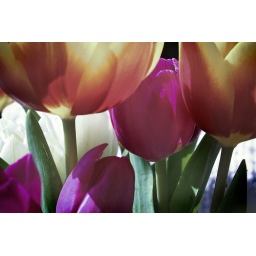
from a bouquet sent to me from family ... spring flowers have such a wonderful freshness in their colors ...